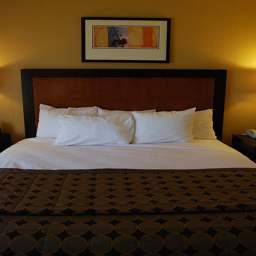
A bed topped with blankets and pillows next to a wall.
A bed with four pillows and the covers turned down.
A made bed with pillows and art work above it
A bed in a room with a blanket and pillows.
a bed that is neatly made with a painting hanging above it